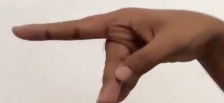
ASL sign: P